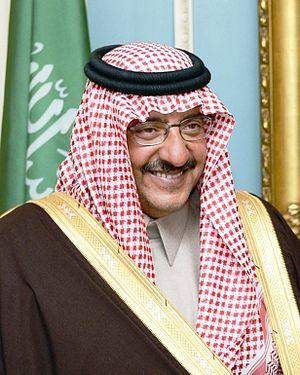
Mohammed ben Nayef ben Abdelaziz Al Saoud, né le 30 août 1959 à Djeddah, est un membre de la dynastie saoudienne.
Le prince héritier d'Arabie saoudite est le second plus haut personnage du royaume d'Arabie saoudite après le roi, auquel il est censé succéder. Il est choisi par le roi selon un ordre de succession adelphique, en accord avec les différentes branches de la famille royale.
La guerre civile syrienne — ou révolution syrienne — est un conflit armé en cours depuis 2011 en Syrie. Elle débute dans le contexte du Printemps arabe par des manifestations majoritairement pacifiques en faveur de la démocratie contre le régime baasiste dirigé par le président Bachar el-Assad. Réprimé brutalement par le régime, le mouvement de contestation se transforme peu à peu en une rébellion armée.